Nidda station

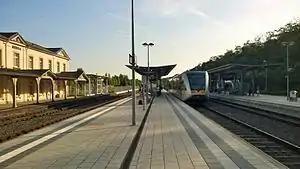

Nidda station is a station on the Gießen–Gelnhausen railway in the town of Nidda in the German state of Hesse. It is also at the end of the Beienheim–Schotten railway from Friedberg station. The station is classified by Deutsche Bahn (DB) as a category 4 station.